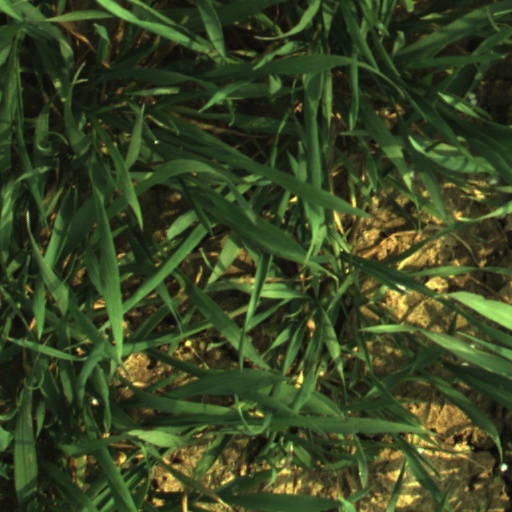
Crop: wheat